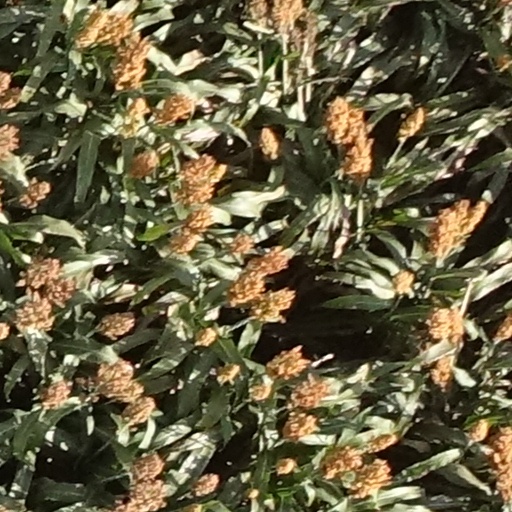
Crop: sorghum